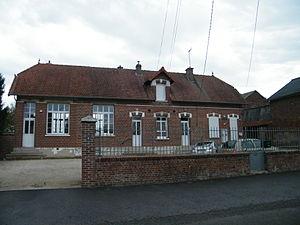
Mairie-école.
Breuil est une commune française située dans le département de la Somme en région Hauts-de-France.